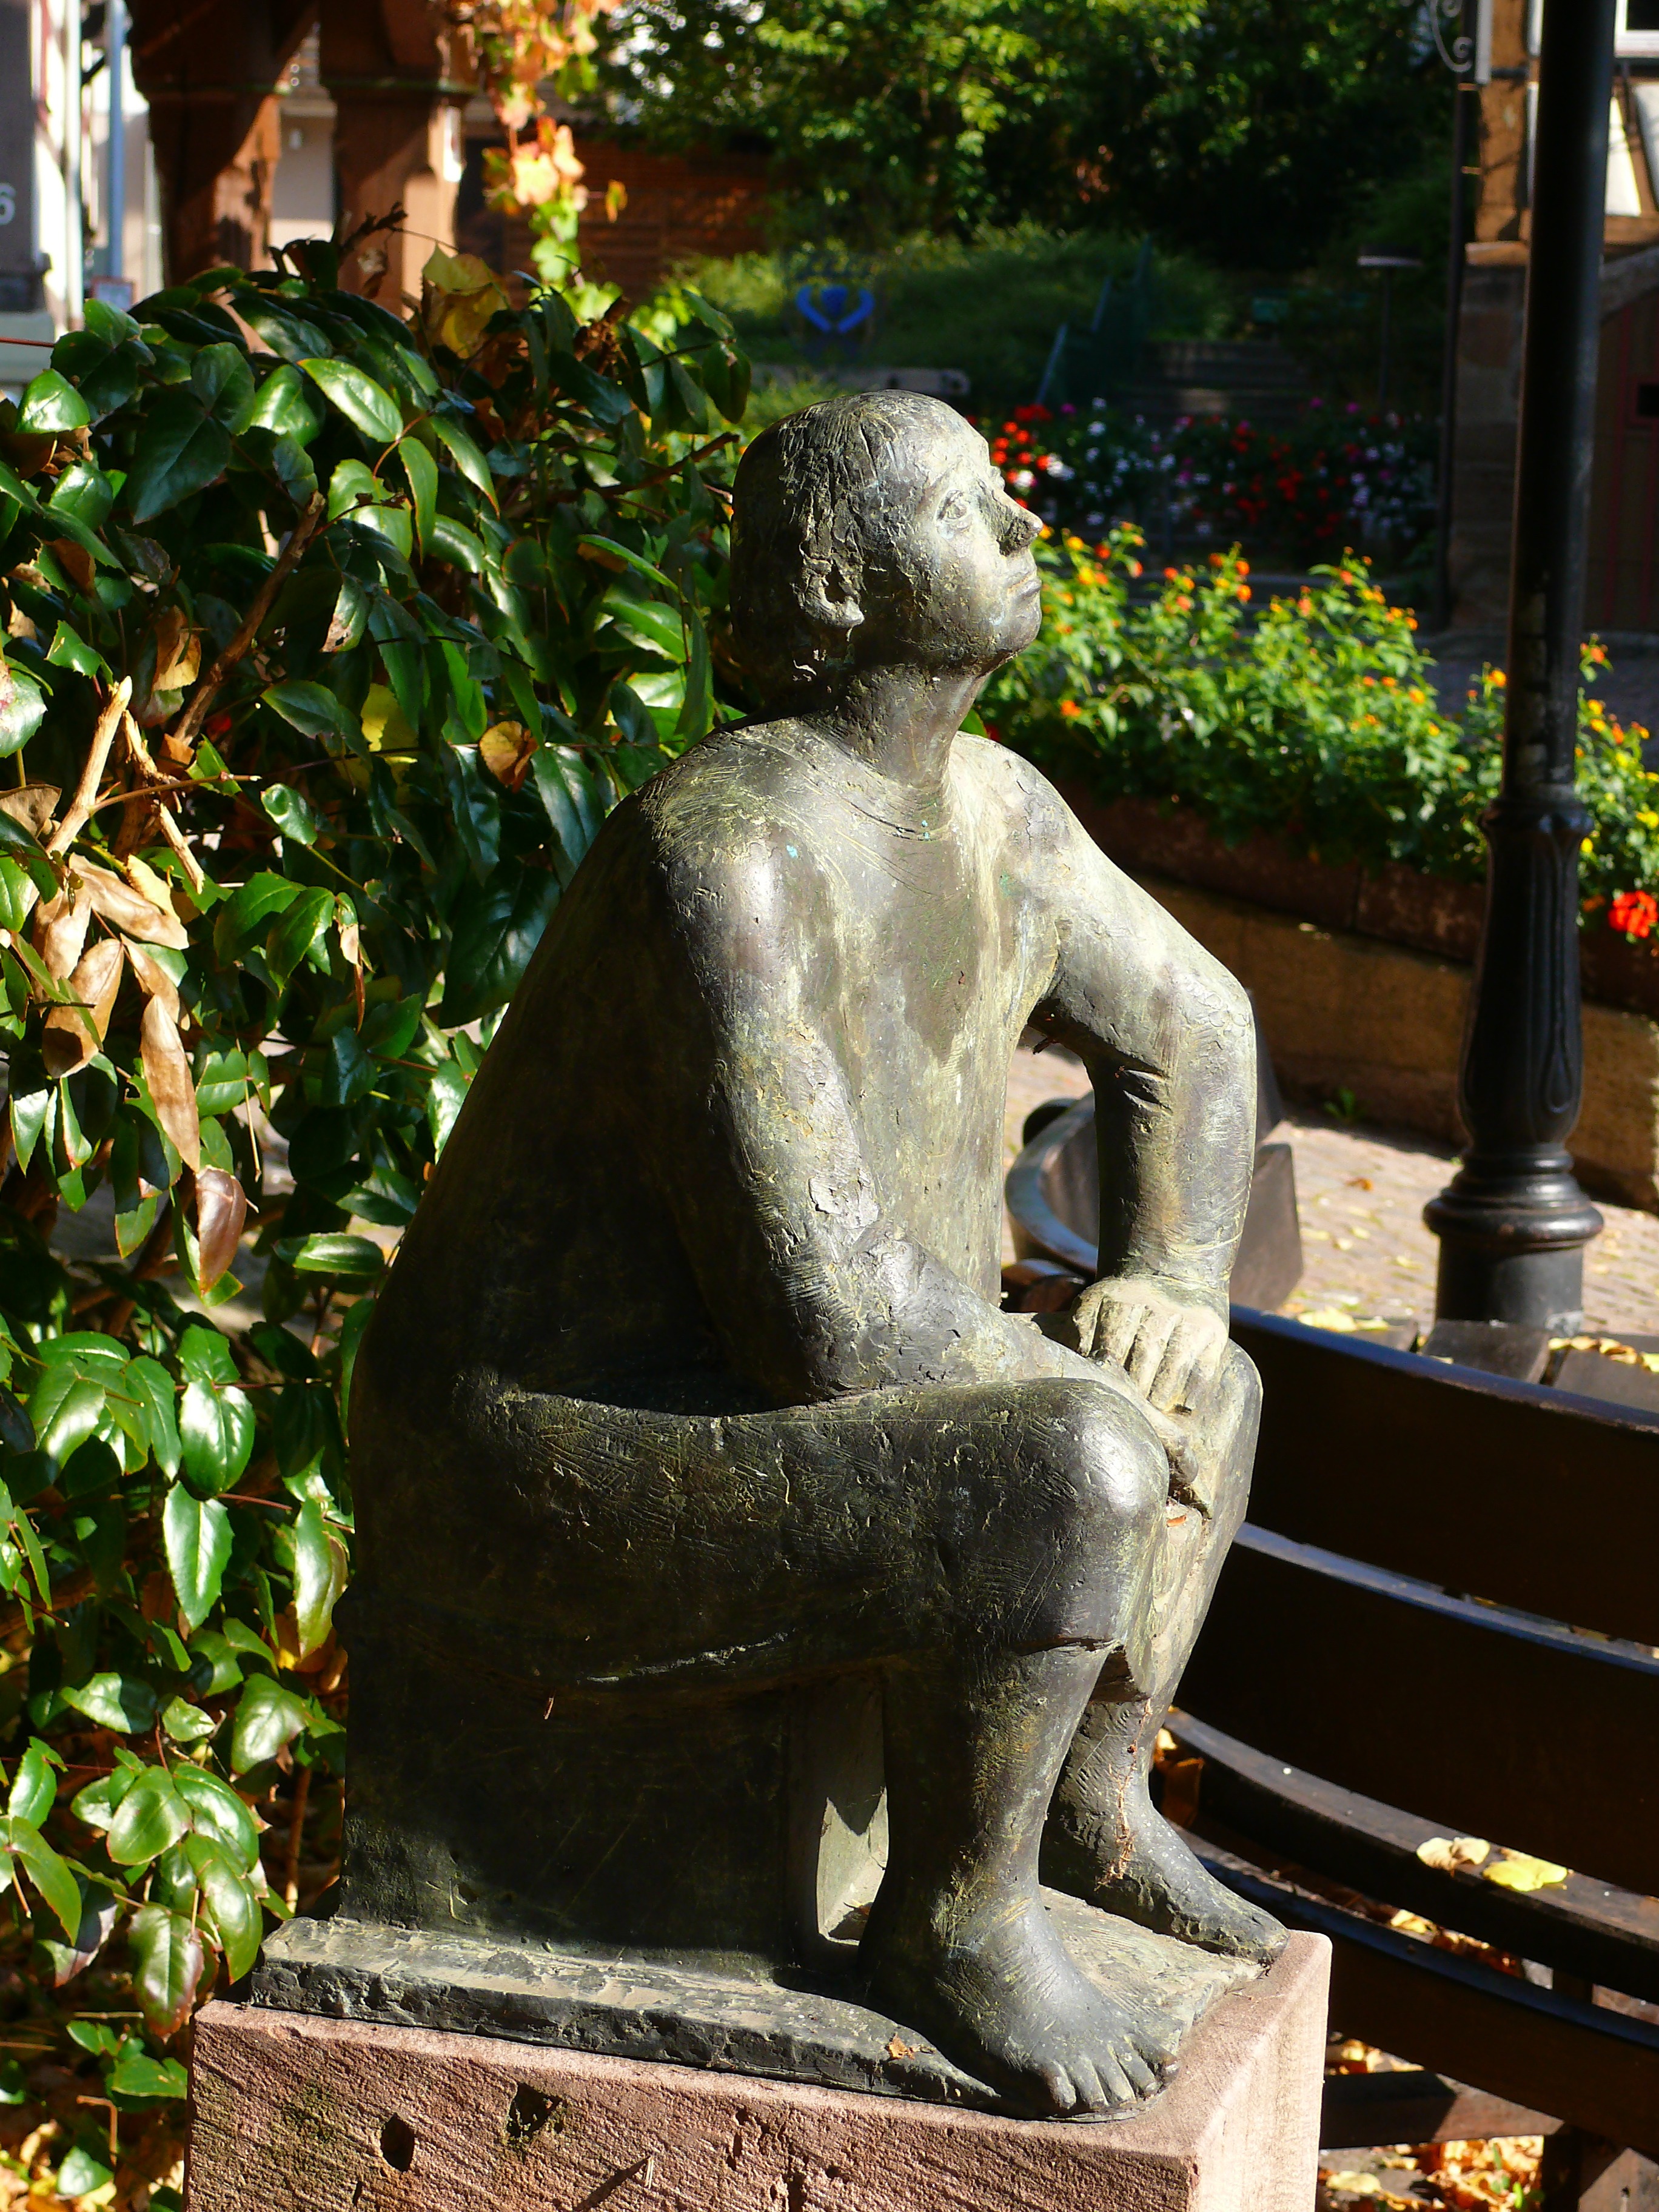
creative, monument, statue, garden, artwork, places of interest, sculpture, art, figure, temple, shrine, bronze, carving, water feature, ancient history